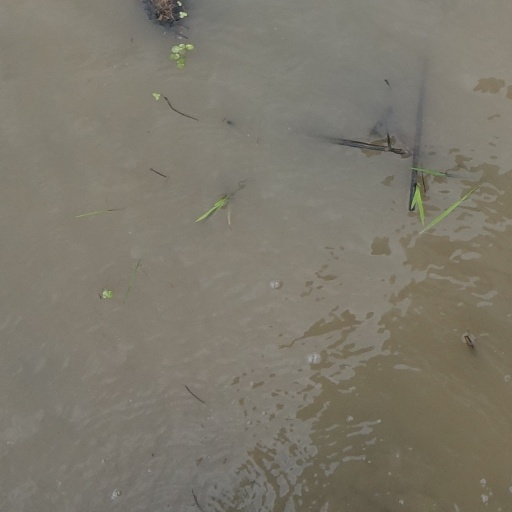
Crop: rice